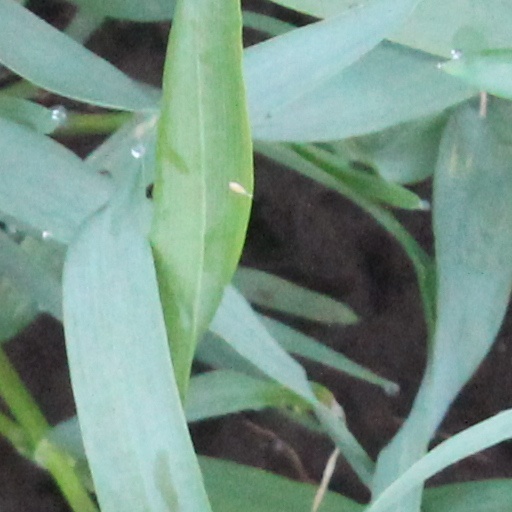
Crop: wheat